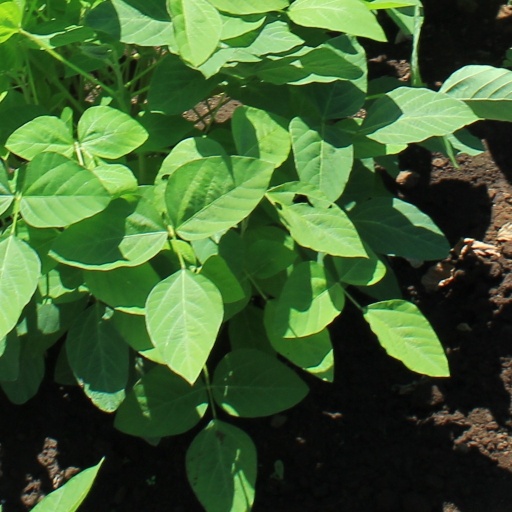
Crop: soybean